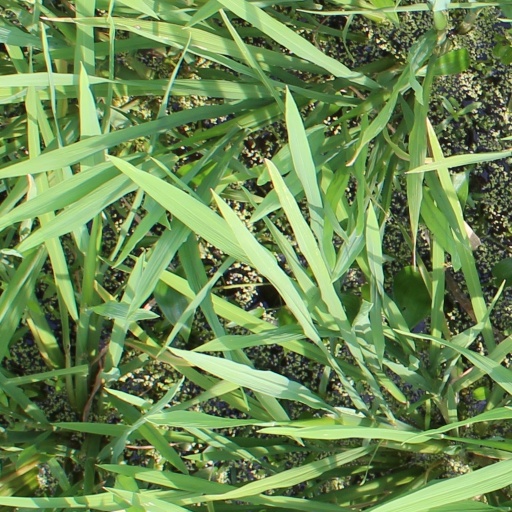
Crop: rice